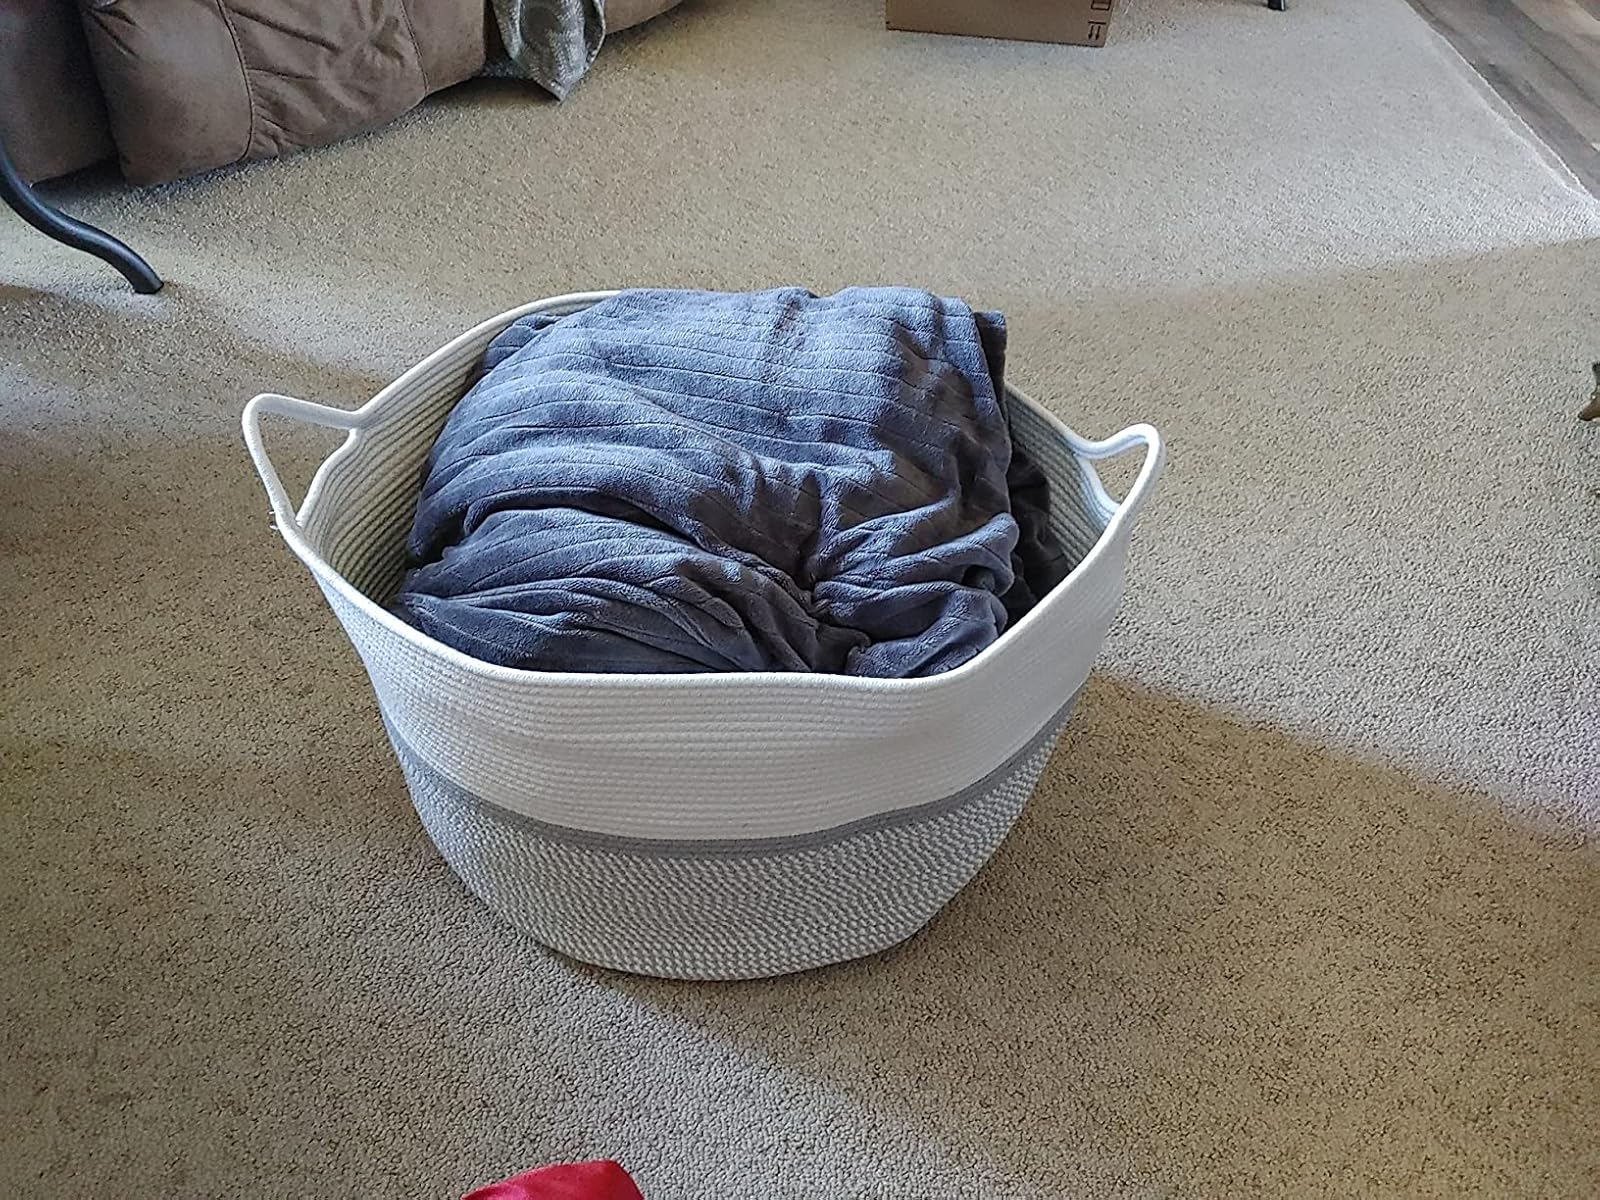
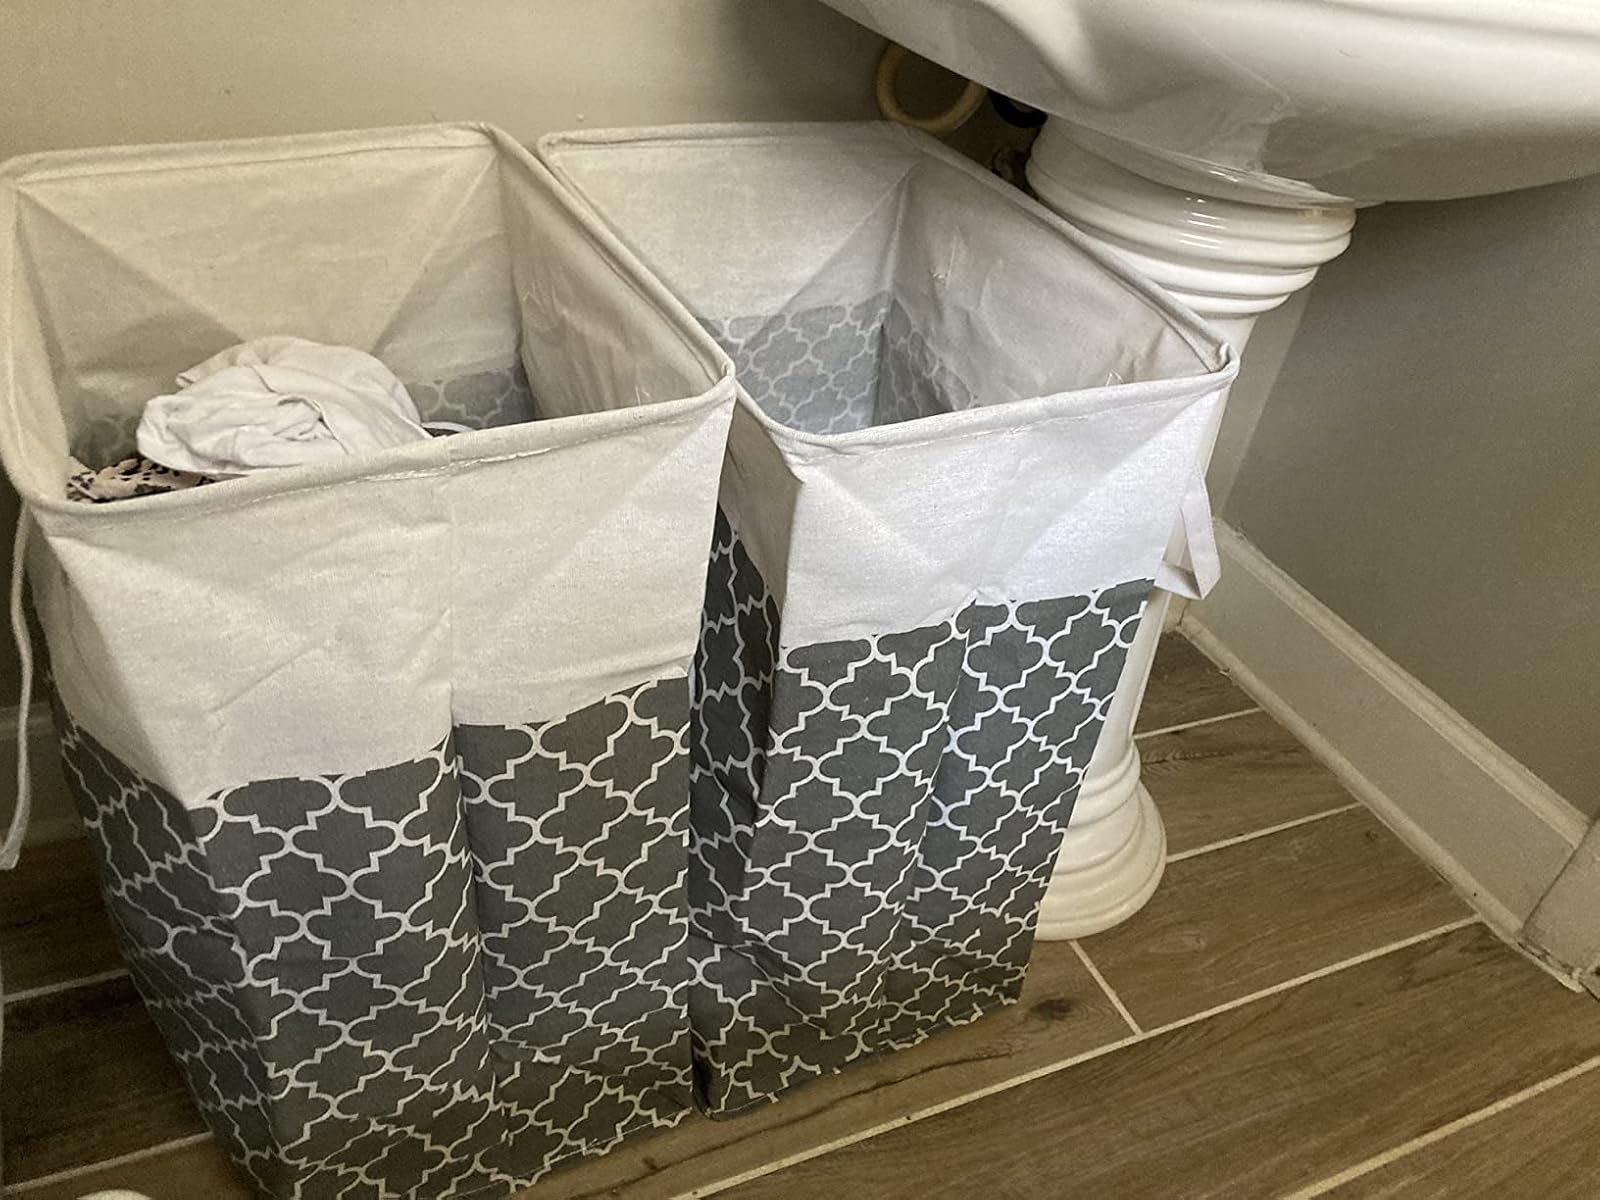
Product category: items_hamper
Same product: no